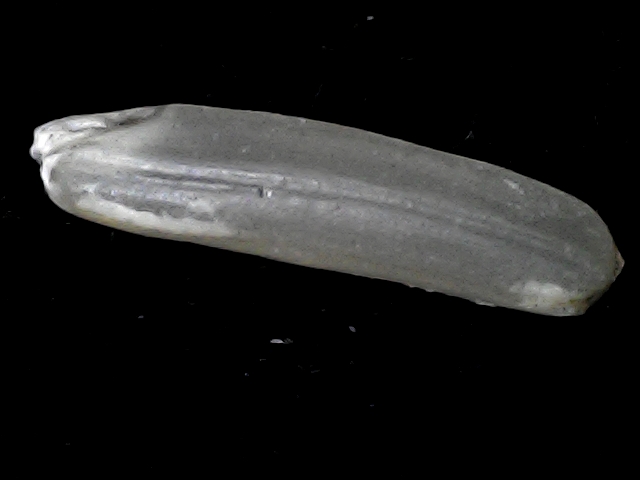
Rice variety: BD57